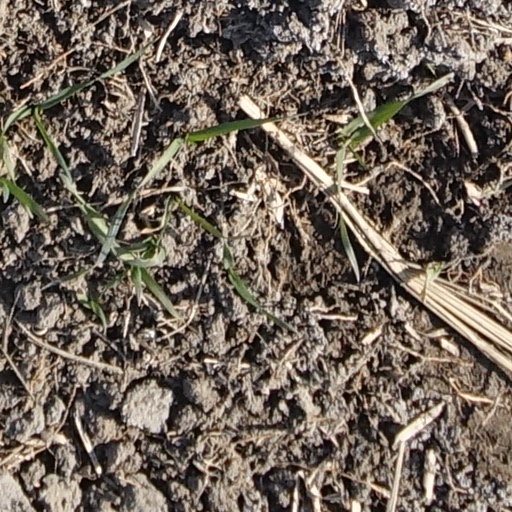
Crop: wheat